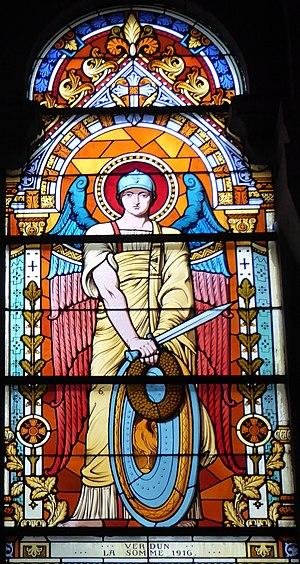
basilique du Sacré-Cœur (baie 1), Marseille, Bouches-du-Rhône (France). Inscription
Un vitrail du souvenir est un vitrail commémorant des soldats décédés au cours d'une guerre. Ces formes particulières de monuments aux morts se rencontrent principalement dans certaines églises de France, en souvenir de la Première Guerre mondiale.
La basilique du Sacré-Cœur de Marseille est une des basiliques mineures de l'Église catholique romaine, dédiée au Sacré-Cœur de Jésus-Christ. Elle est située à Marseille sur l'avenue du Prado, dans le quartier du Rouet, dans le 8ᵉ arrondissement. Construite dans la première moitié du XXᵉ siècle dans un style romano-byzantin, elle fut consacrée le 5 mai 1947 par le cardinal Roques, archevêque de Rennes, puis érigée en basilique mineure le 17 septembre 1997 par le pape Jean-Paul II. L'édifice fut construit pour commémorer la peste de 1720 et servir de mémorial de la Première Guerre mondiale.